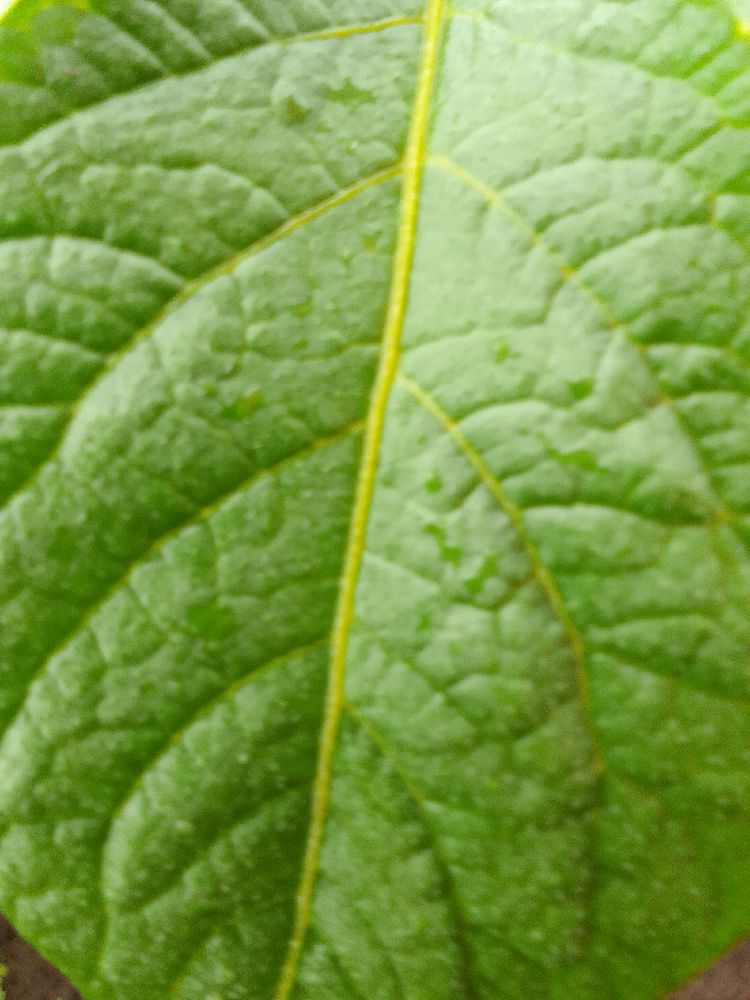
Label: Healthy